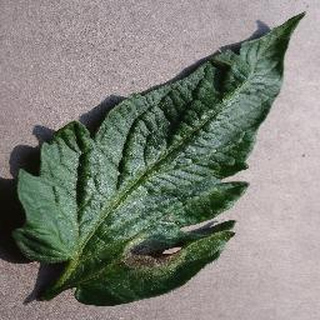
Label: tomato_late_blight